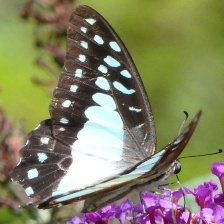
Species: GREAT JAY